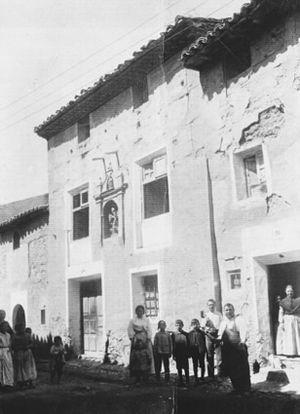
Miguel de Molinos est un prêtre espagnol, contemporain de Bossuet et de Pascal, considéré comme l’un des principaux fondateurs du quiétisme, courant spirituel et mystique qui connut son apogée en Europe — notamment en France, en Espagne et en Allemagne, où il influença le piétisme luthérien — à la fin du XVIIᵉ siècle.